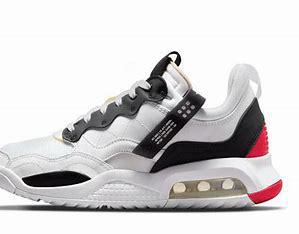
Brand: Jordan
Model: MA2